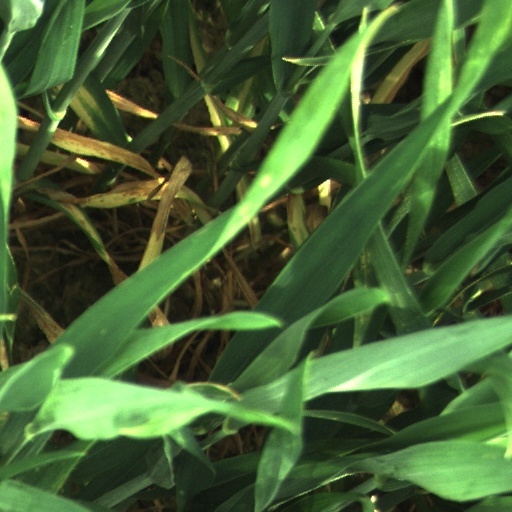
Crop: wheat